Nucleotide pyrophosphatase/phosphodiesterase

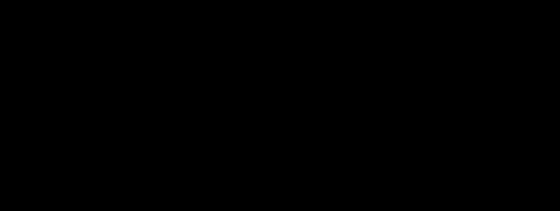

The catalytic site of NPP consists of a two-metal-ion (bimetallo) Zn catalytic core. These Zn catalytic components are thought to stabilize the transition state of the NPP phosphoryl transfer reaction.